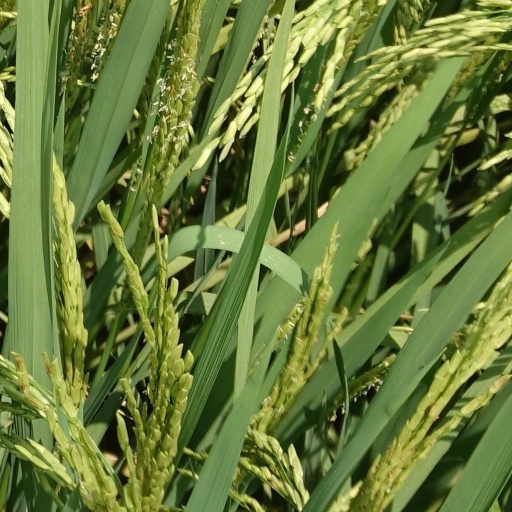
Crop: rice